Fatmir Caca

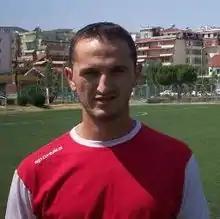
Fatmir Caca

Fatmir Caca (born 28 May 1985) is an Albanian retired footballer who played the majority of his career for Albanian Superliga side Kastrioti Krujë as a defender, where he was also the team captain.